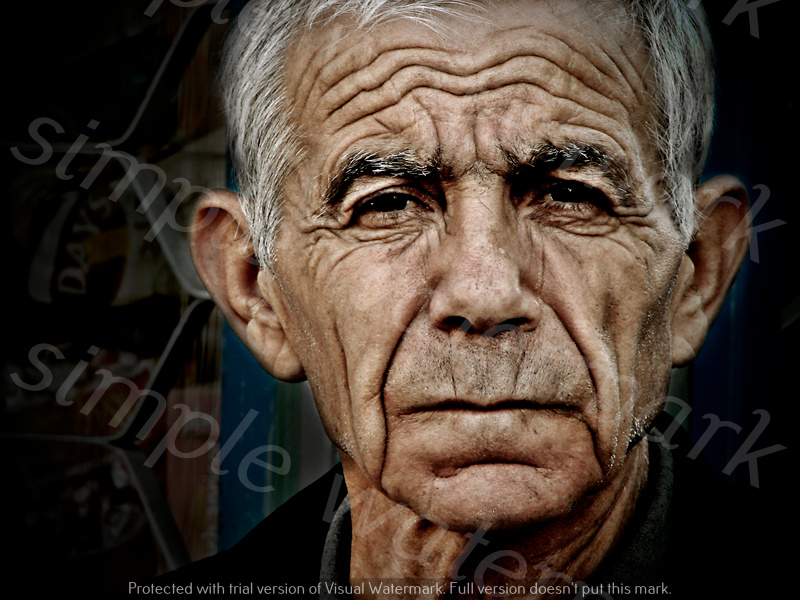
Label: Watermark